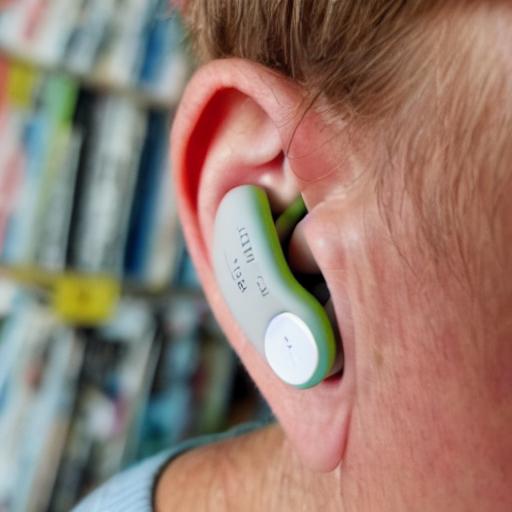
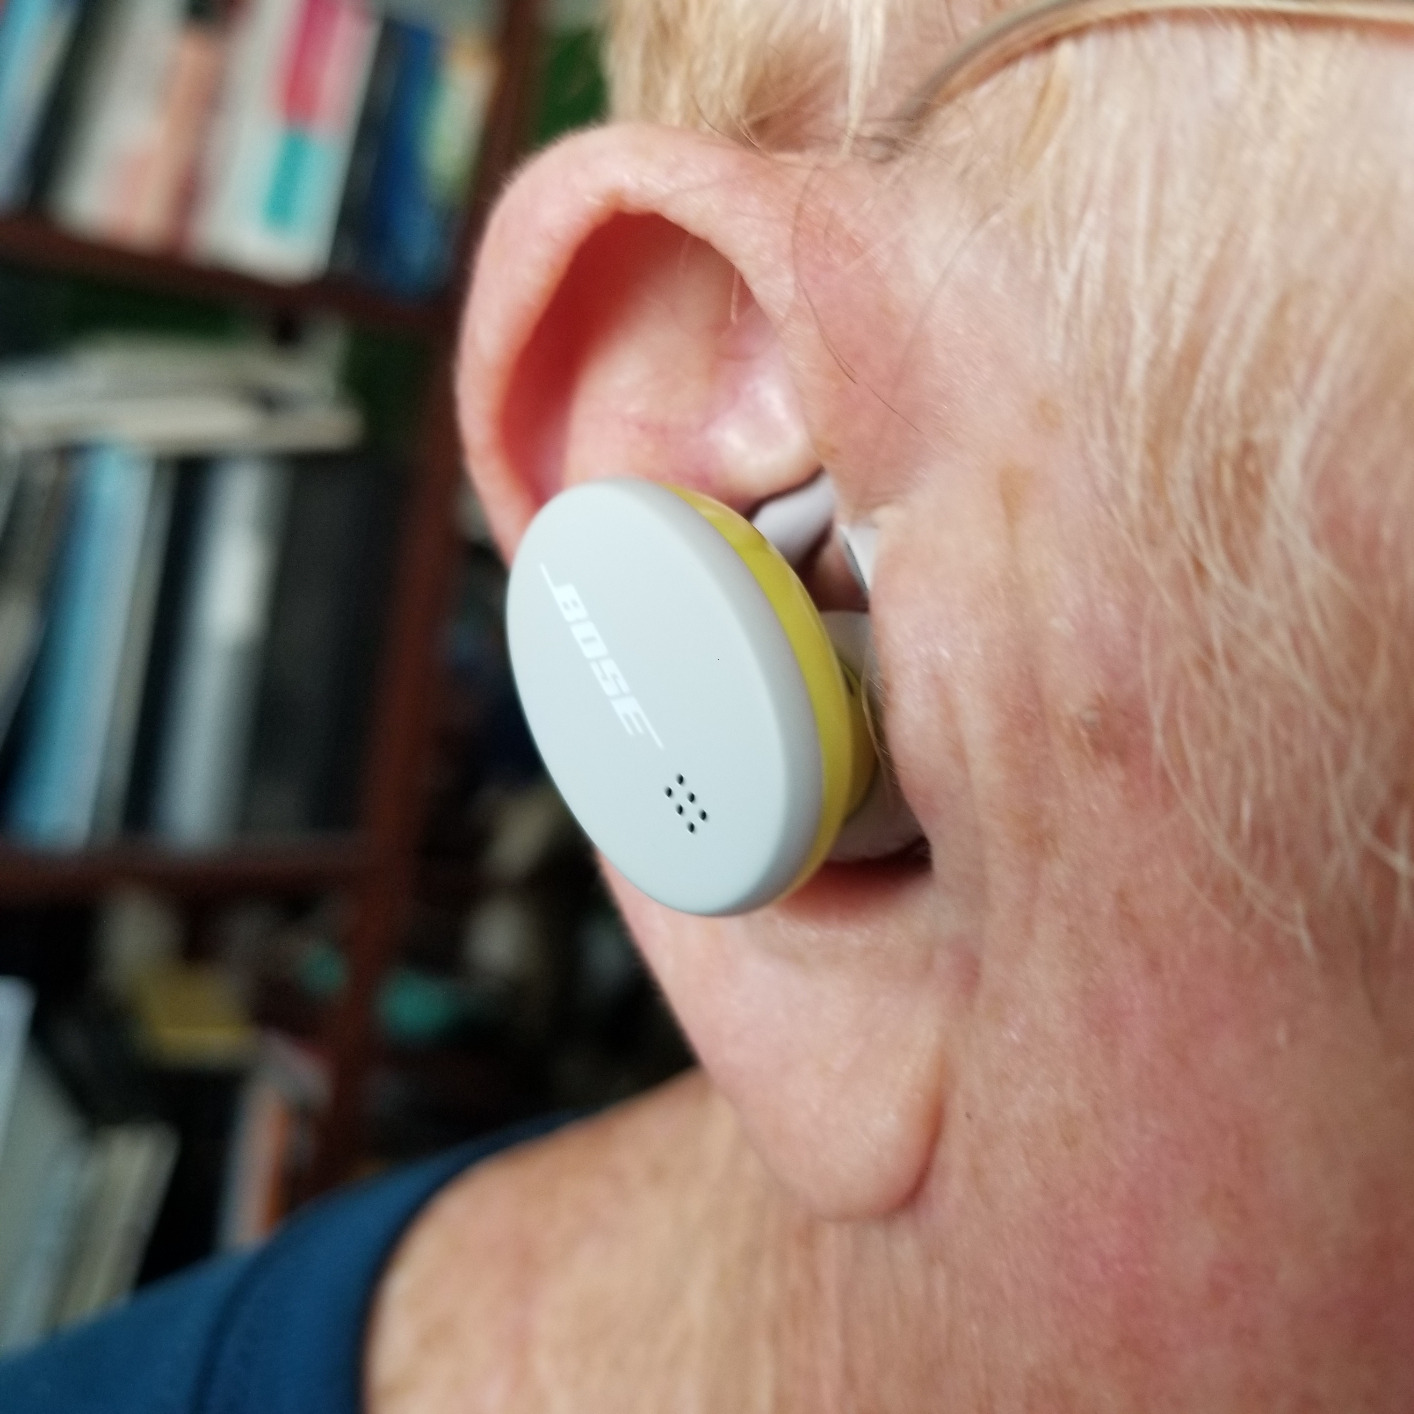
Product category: earbuds
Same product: no